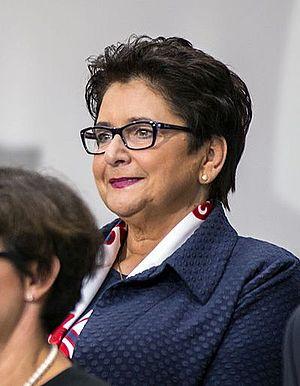
Teresa Piotrowska, née le 5 février 1955 à Tczew, est une femme d'État polonaise membre de la Plate-forme civique. Elle est ministre de l'Intérieur entre 2014 et 2015.